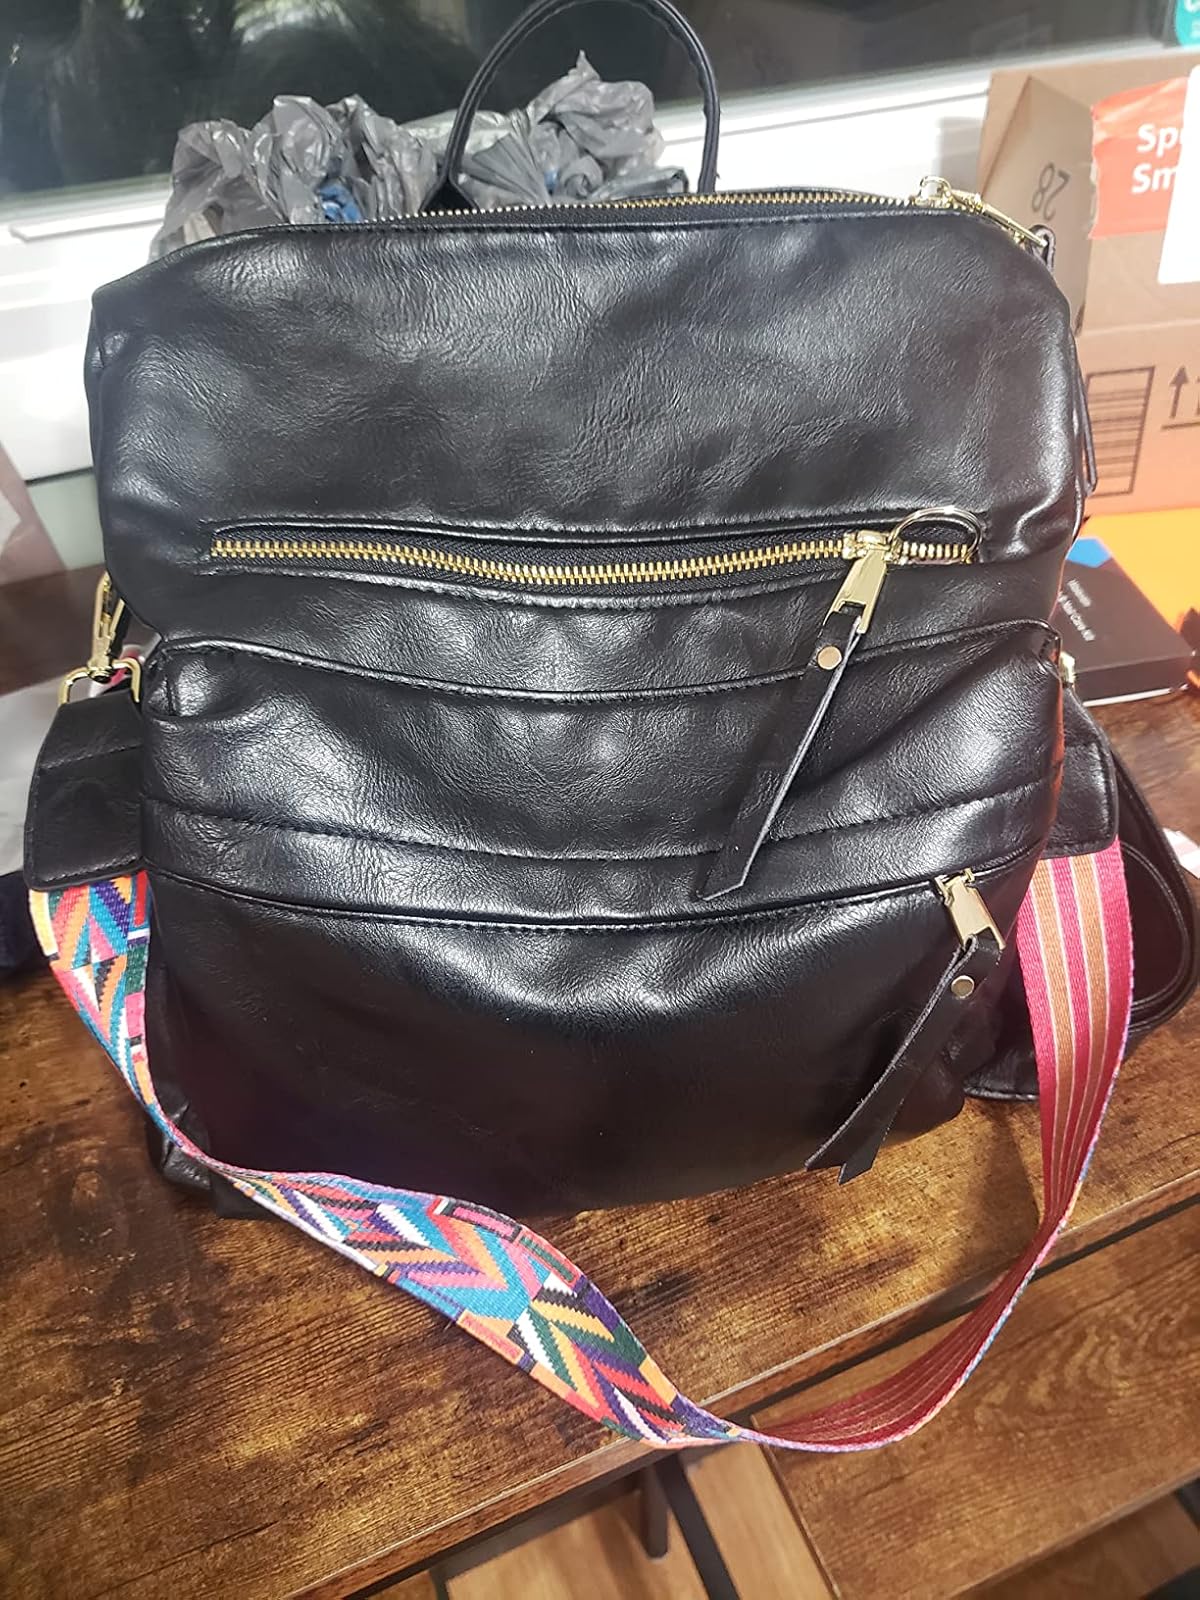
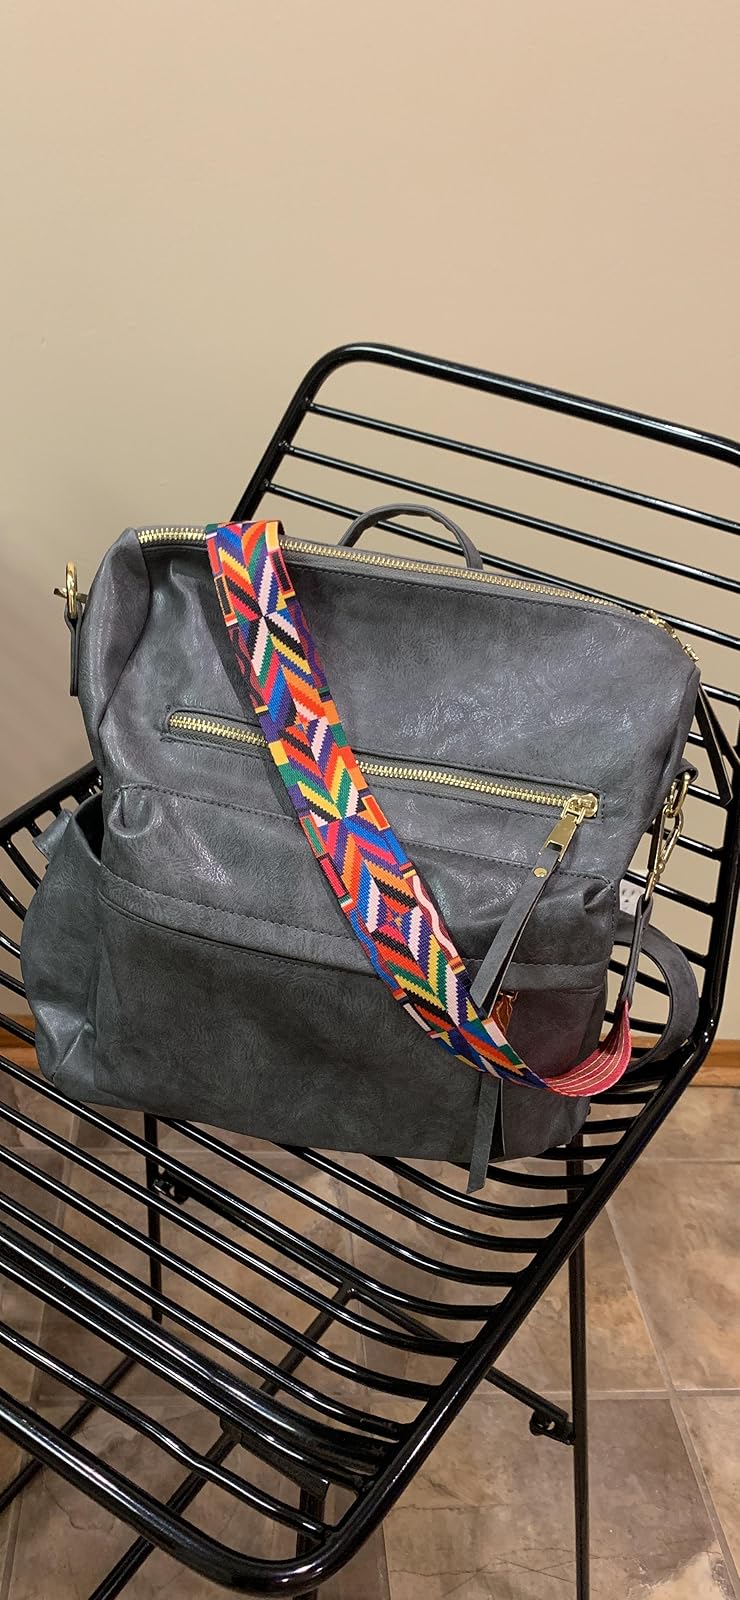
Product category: accessories_handbag
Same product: no